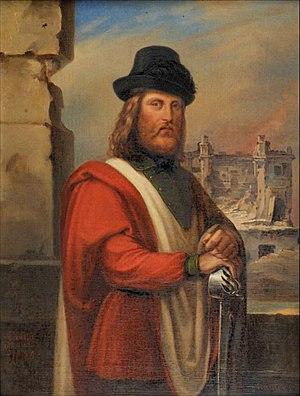
ce tableau représente Giuseppe Garibaldi à Rome, en juin 1849, dans le parc de la Villa Pamphili, devant le Casino dei quattro venti bombardé, pendant le siège de Rome par les troupes françaises dirigées par le Général Oudinot.
La République romaine est instaurée en 1849 dans les États pontificaux après la fuite du pape Pie IX, en raison de l'activité insurrectionnelle des libéraux romains. Elle est gouvernée par un triumvirat composé de Carlo Armellini, Giuseppe Mazzini et Aurelio Saffi.